Chacas

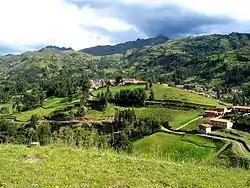
Chacas includes moderately steep hills of related agricultural uses.

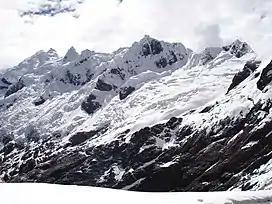
The south peak of Yanarahu which makes a natural border between the provinces Carhuaz and Asunción

Chacas district is located in the eastern slope of the White Mountains in the buffer zone of the Huascarán National Park. According to Javier Pulgar Vidal, the district includes the altitudinal Quechua, Suni or Jalca and Janca, and its elevation ranges from 2,800 meters in Upakasha, to 6,173 meters in the mountain Copa North. Chacas center is in the Quechua zone, where wheat (" Triticum" spp.) and other cereals are grown.